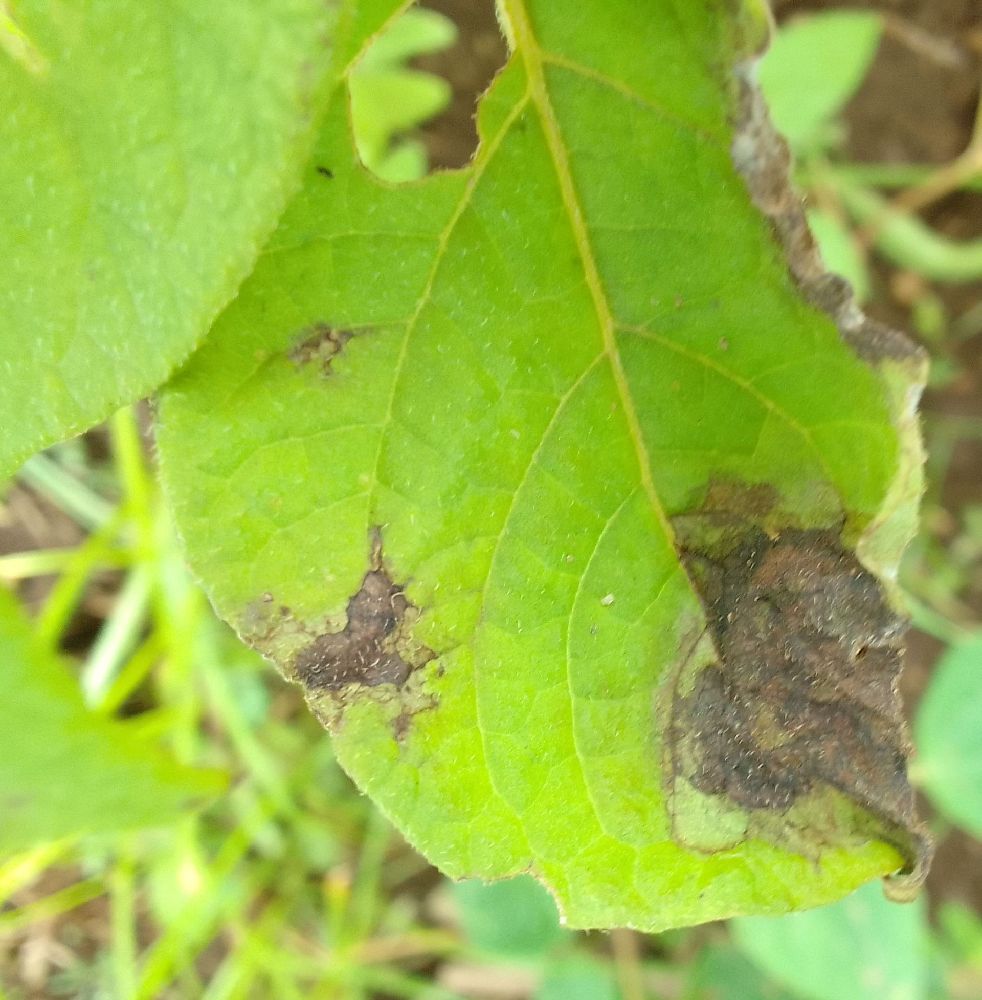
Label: Late blight